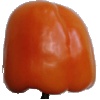
Label: orange_pepper